Ganges

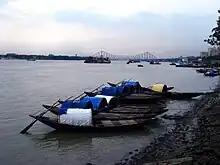
The River Ganges at Kolkata, with Howrah Bridge in the background

Major left-bank tributaries include the Gomti River, Ghaghara River, Gandaki River and Kosi River; major right-bank tributaries include the Yamuna River, Son River, Punpun and Damodar. The hydrology of the Ganges River is very complicated, especially in the Ganges Delta region. One result is different ways to determine the river's length, its discharge, and the size of its drainage basin.